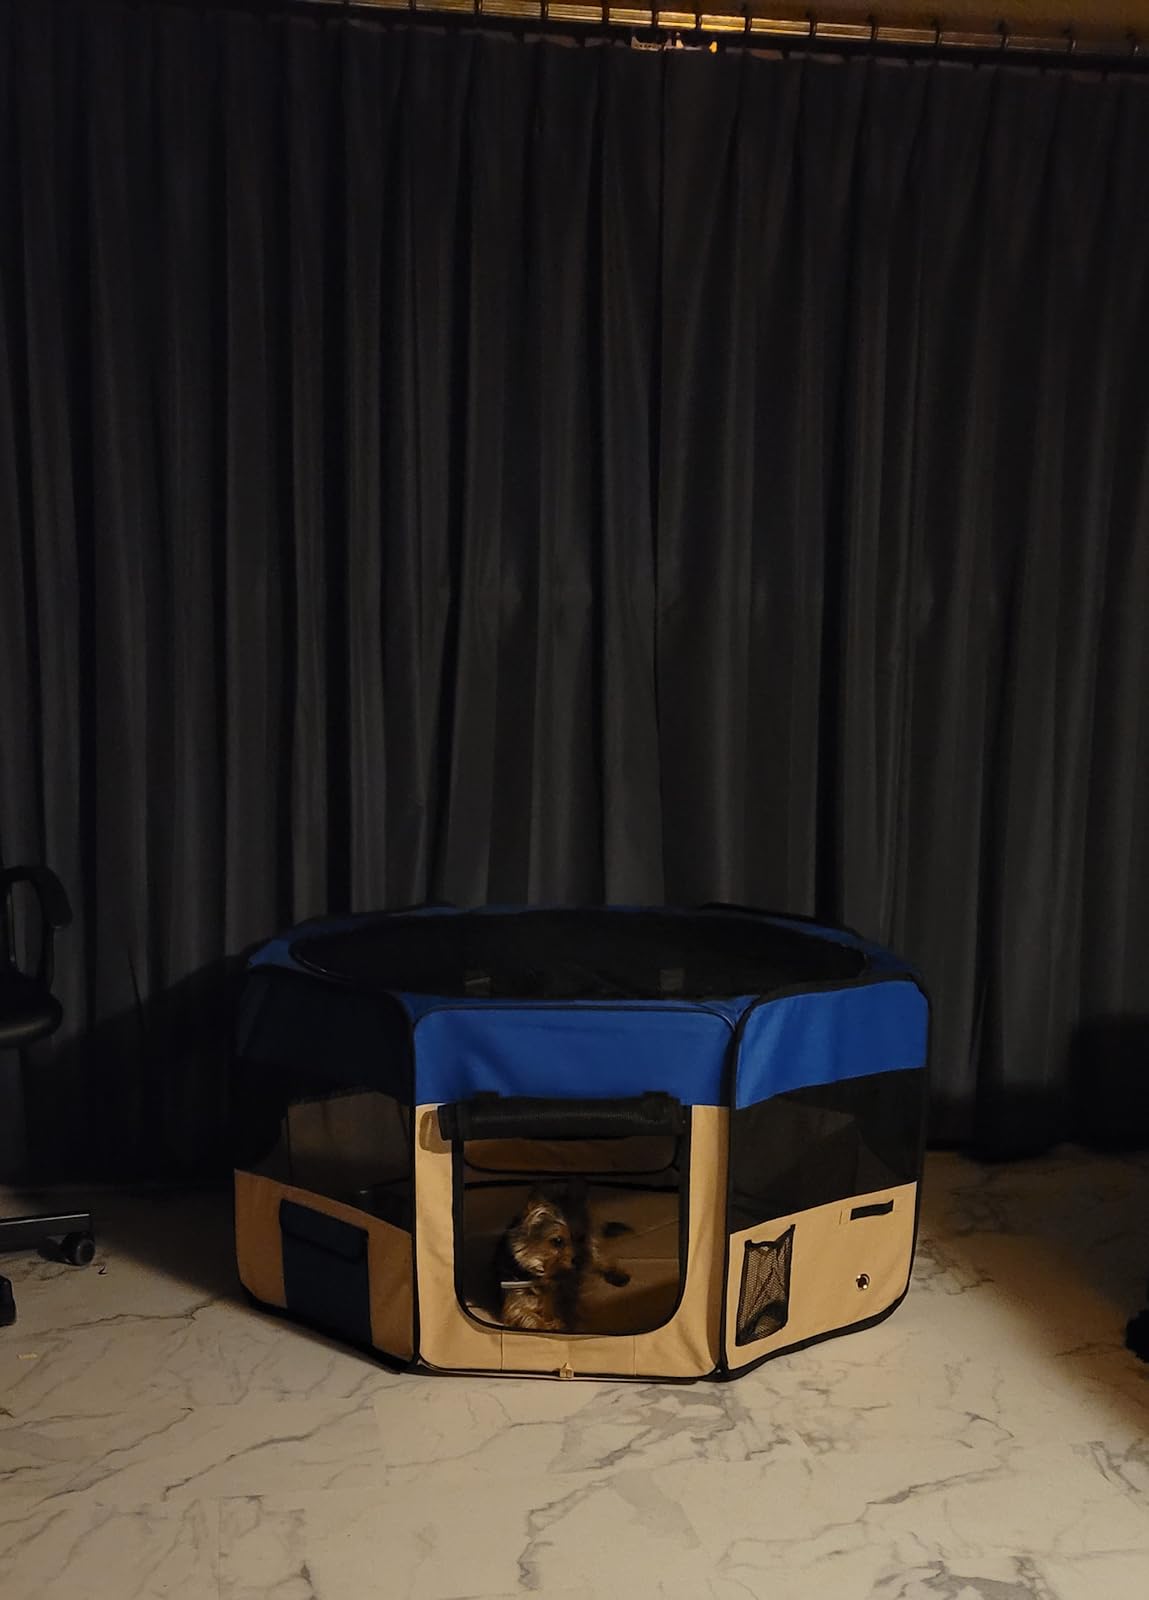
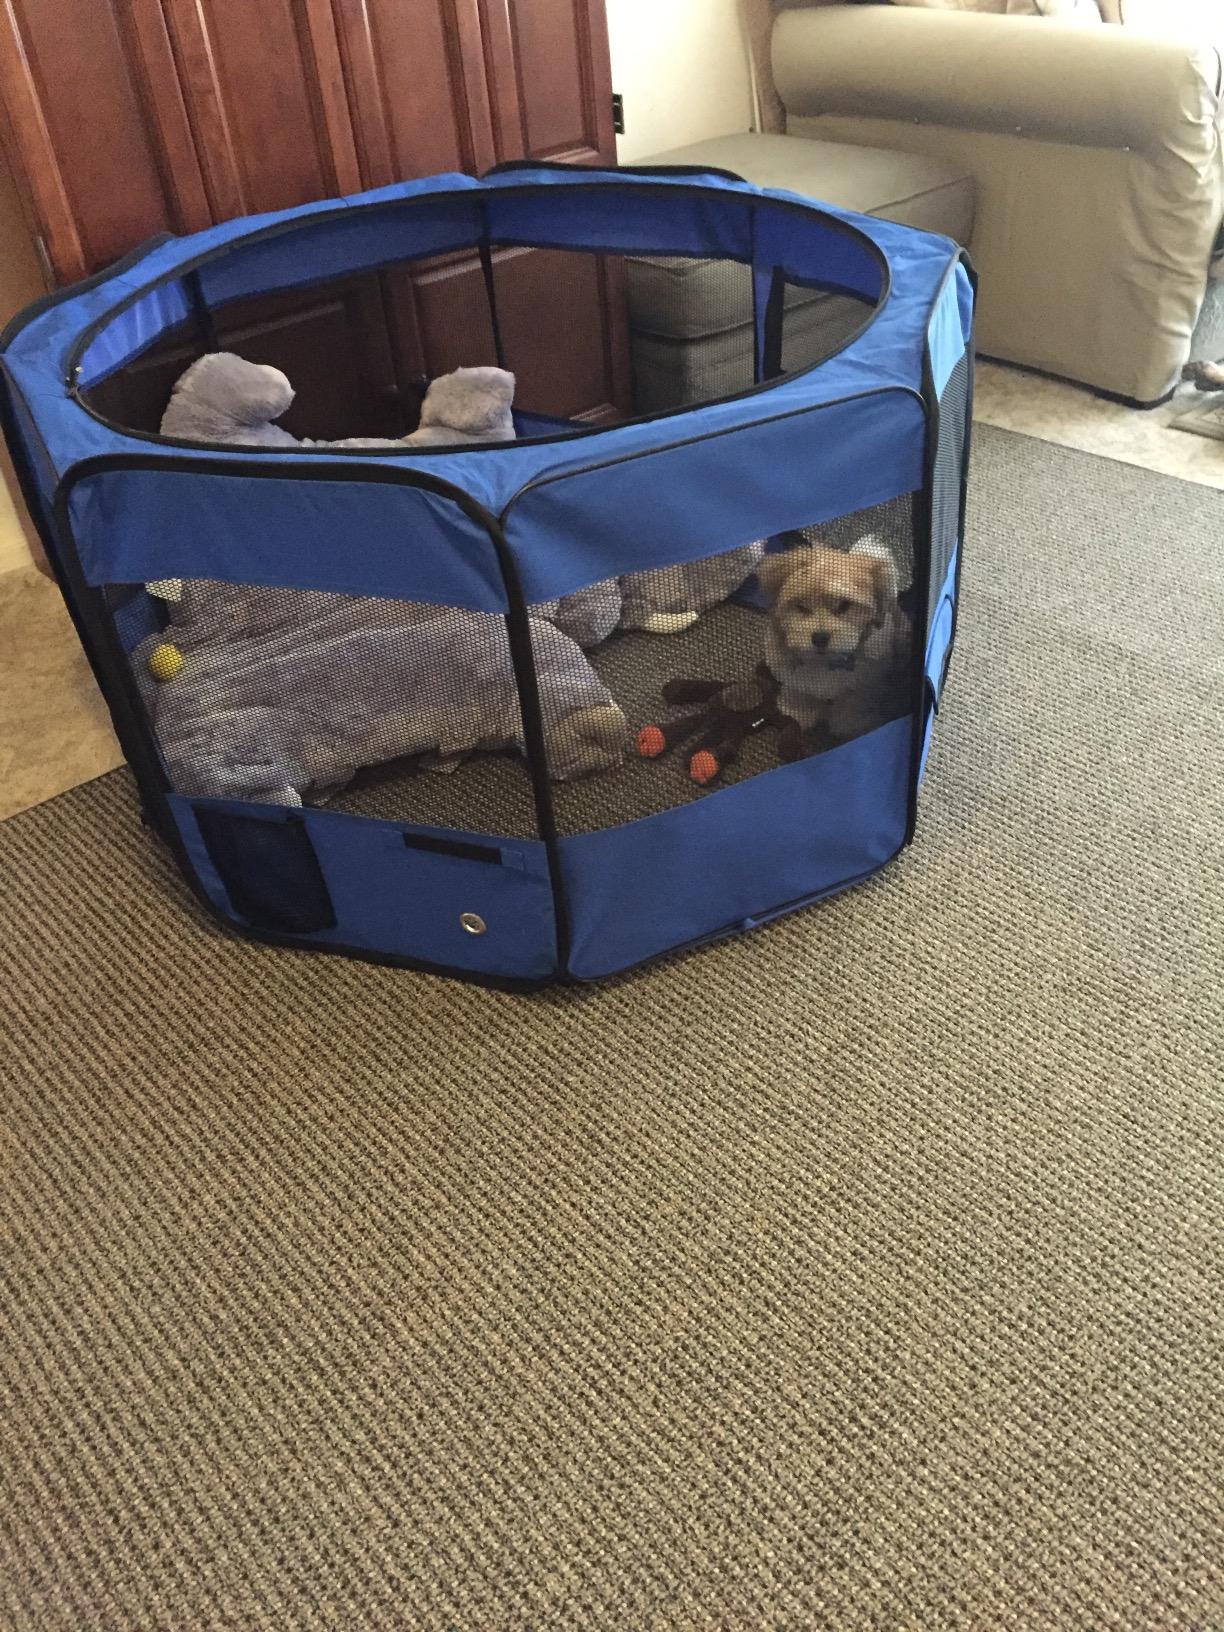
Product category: items_kennel
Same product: no